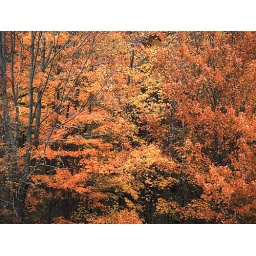
A grouping of trees near my house in Lehman, Pa. &lt;i&gt;One of several in a series.&lt;/i&gt;